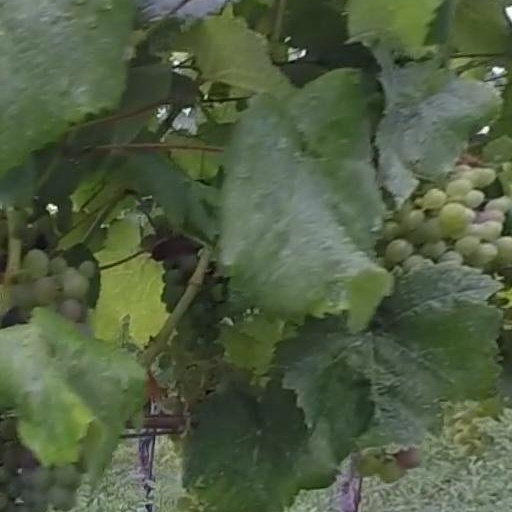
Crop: grape